Jaillans

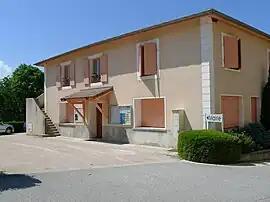
Town hall

Jaillans is a commune in the Drôme department in southeastern France.